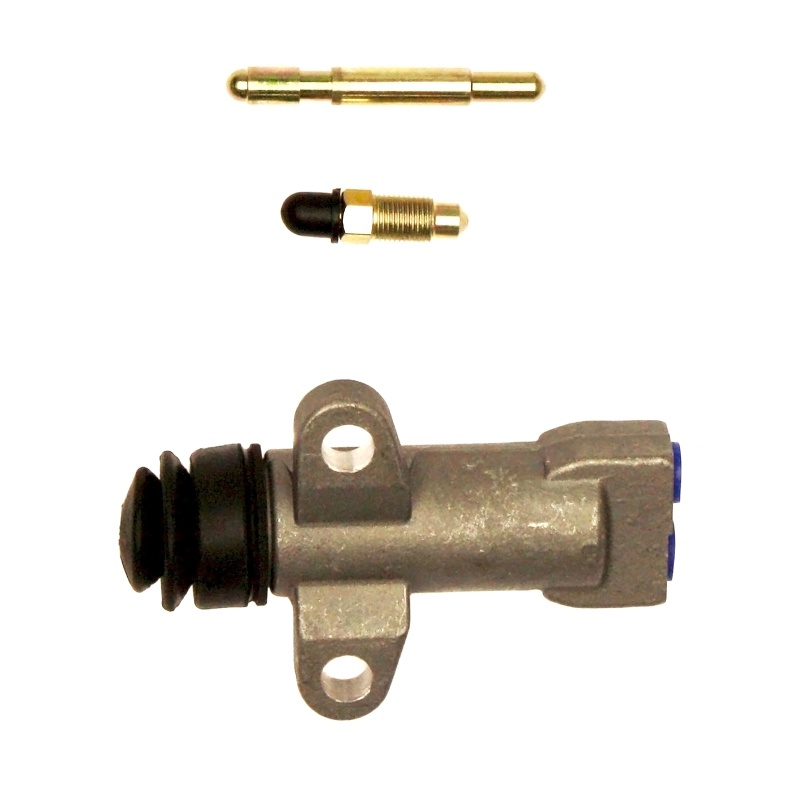
Exedy OE 1985-1985 Nissan 720 L4 Slave Cylinder
Brand: Exedy
Exedy OE 1985-1985 Nissan 720 L4 Slave Cylinder
Category: Vehicles & Parts > Vehicle Parts & Accessories > Motor Vehicle Parts > Motor Vehicle Transmission & Drivetrain Parts > Clutch Master Cylinders